Agriculture in Martinique

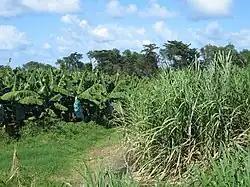
Sugarcane (right) and Banana (left) plants on Martinique.

Martinique produces many agricultural products including but not limited too: sugarcane, bananas, coffea, pineapple, avocados, eggplants, citrus fruit, yams, cassava, sweet potatoes and exotic flowers.